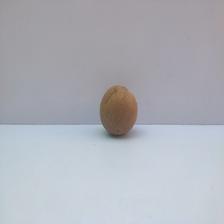
Size: Spoiled